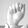
ASL letter: A